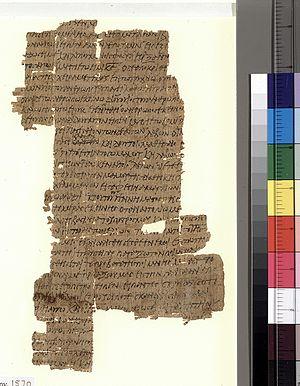
Les variantes textuelles sont les altérations du texte du Nouveau Testament qui surviennent par propagation des erreurs des copistes. Ces altérations peuvent être la suppression ou la répétition d’un mot, ce qui arrive lorsque l’œil du copiste revient à un mot semblable à un endroit du texte distinct de celui qu’il était en train de recopier. Dans d’autres cas, le copiste peut répéter du texte d’un passage semblable ou parallèle, par un automatisme de sa mémoire. L'objet de la critique textuelle consiste notamment à retrouver ces altérations.